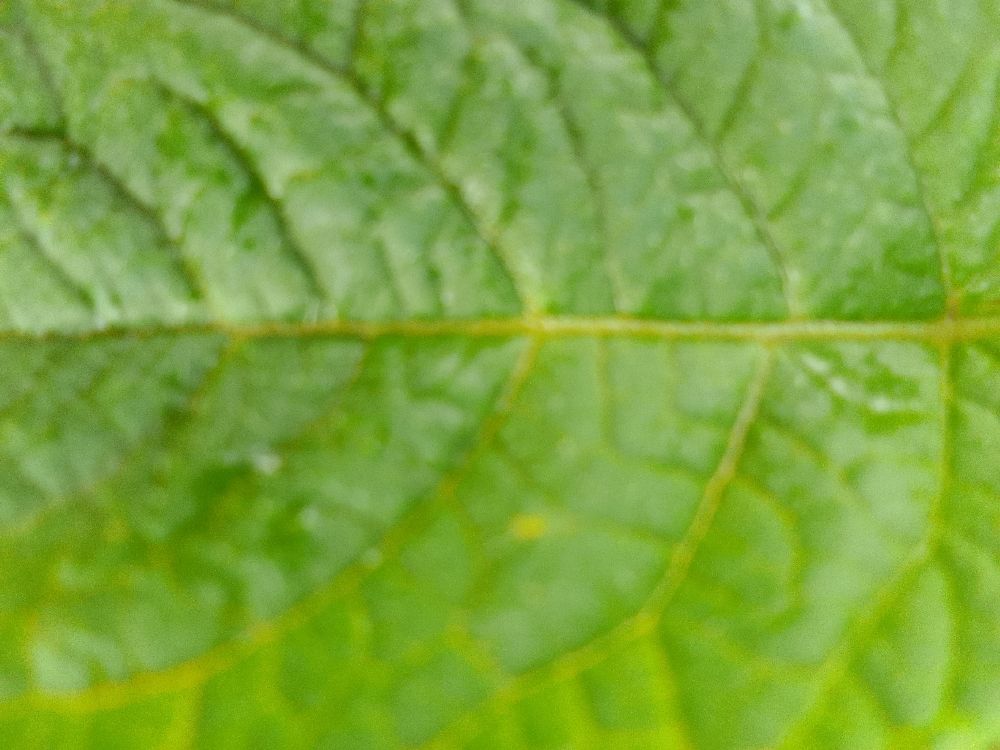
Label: Healthy